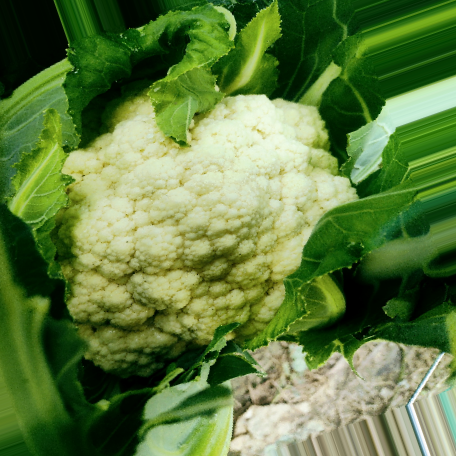
Label: Disease Free